Fanlingpao

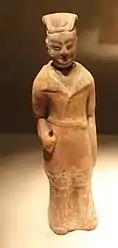
Fanlingpao overlapping and closing on the right side, Northern Wei dynasty.

Double-overturned lapel kaftan-like robe were called kuapao and were referred as hufu in the Tang dynasty; kuapao was characterized with tight sleeves and double overturned lapels with short overlap which closes at the front in proximity to the centre of the body (or with a front opening). The kuapao could also be enriched with pattern trims or border decorations at the sleeves cuffs and along the lapels. In appearance, the kuapao looks similar to the kaftan with lapels and slim sleeves used by the Persian. This form of lapel robe originated from Central Asia and was typically worn by men.